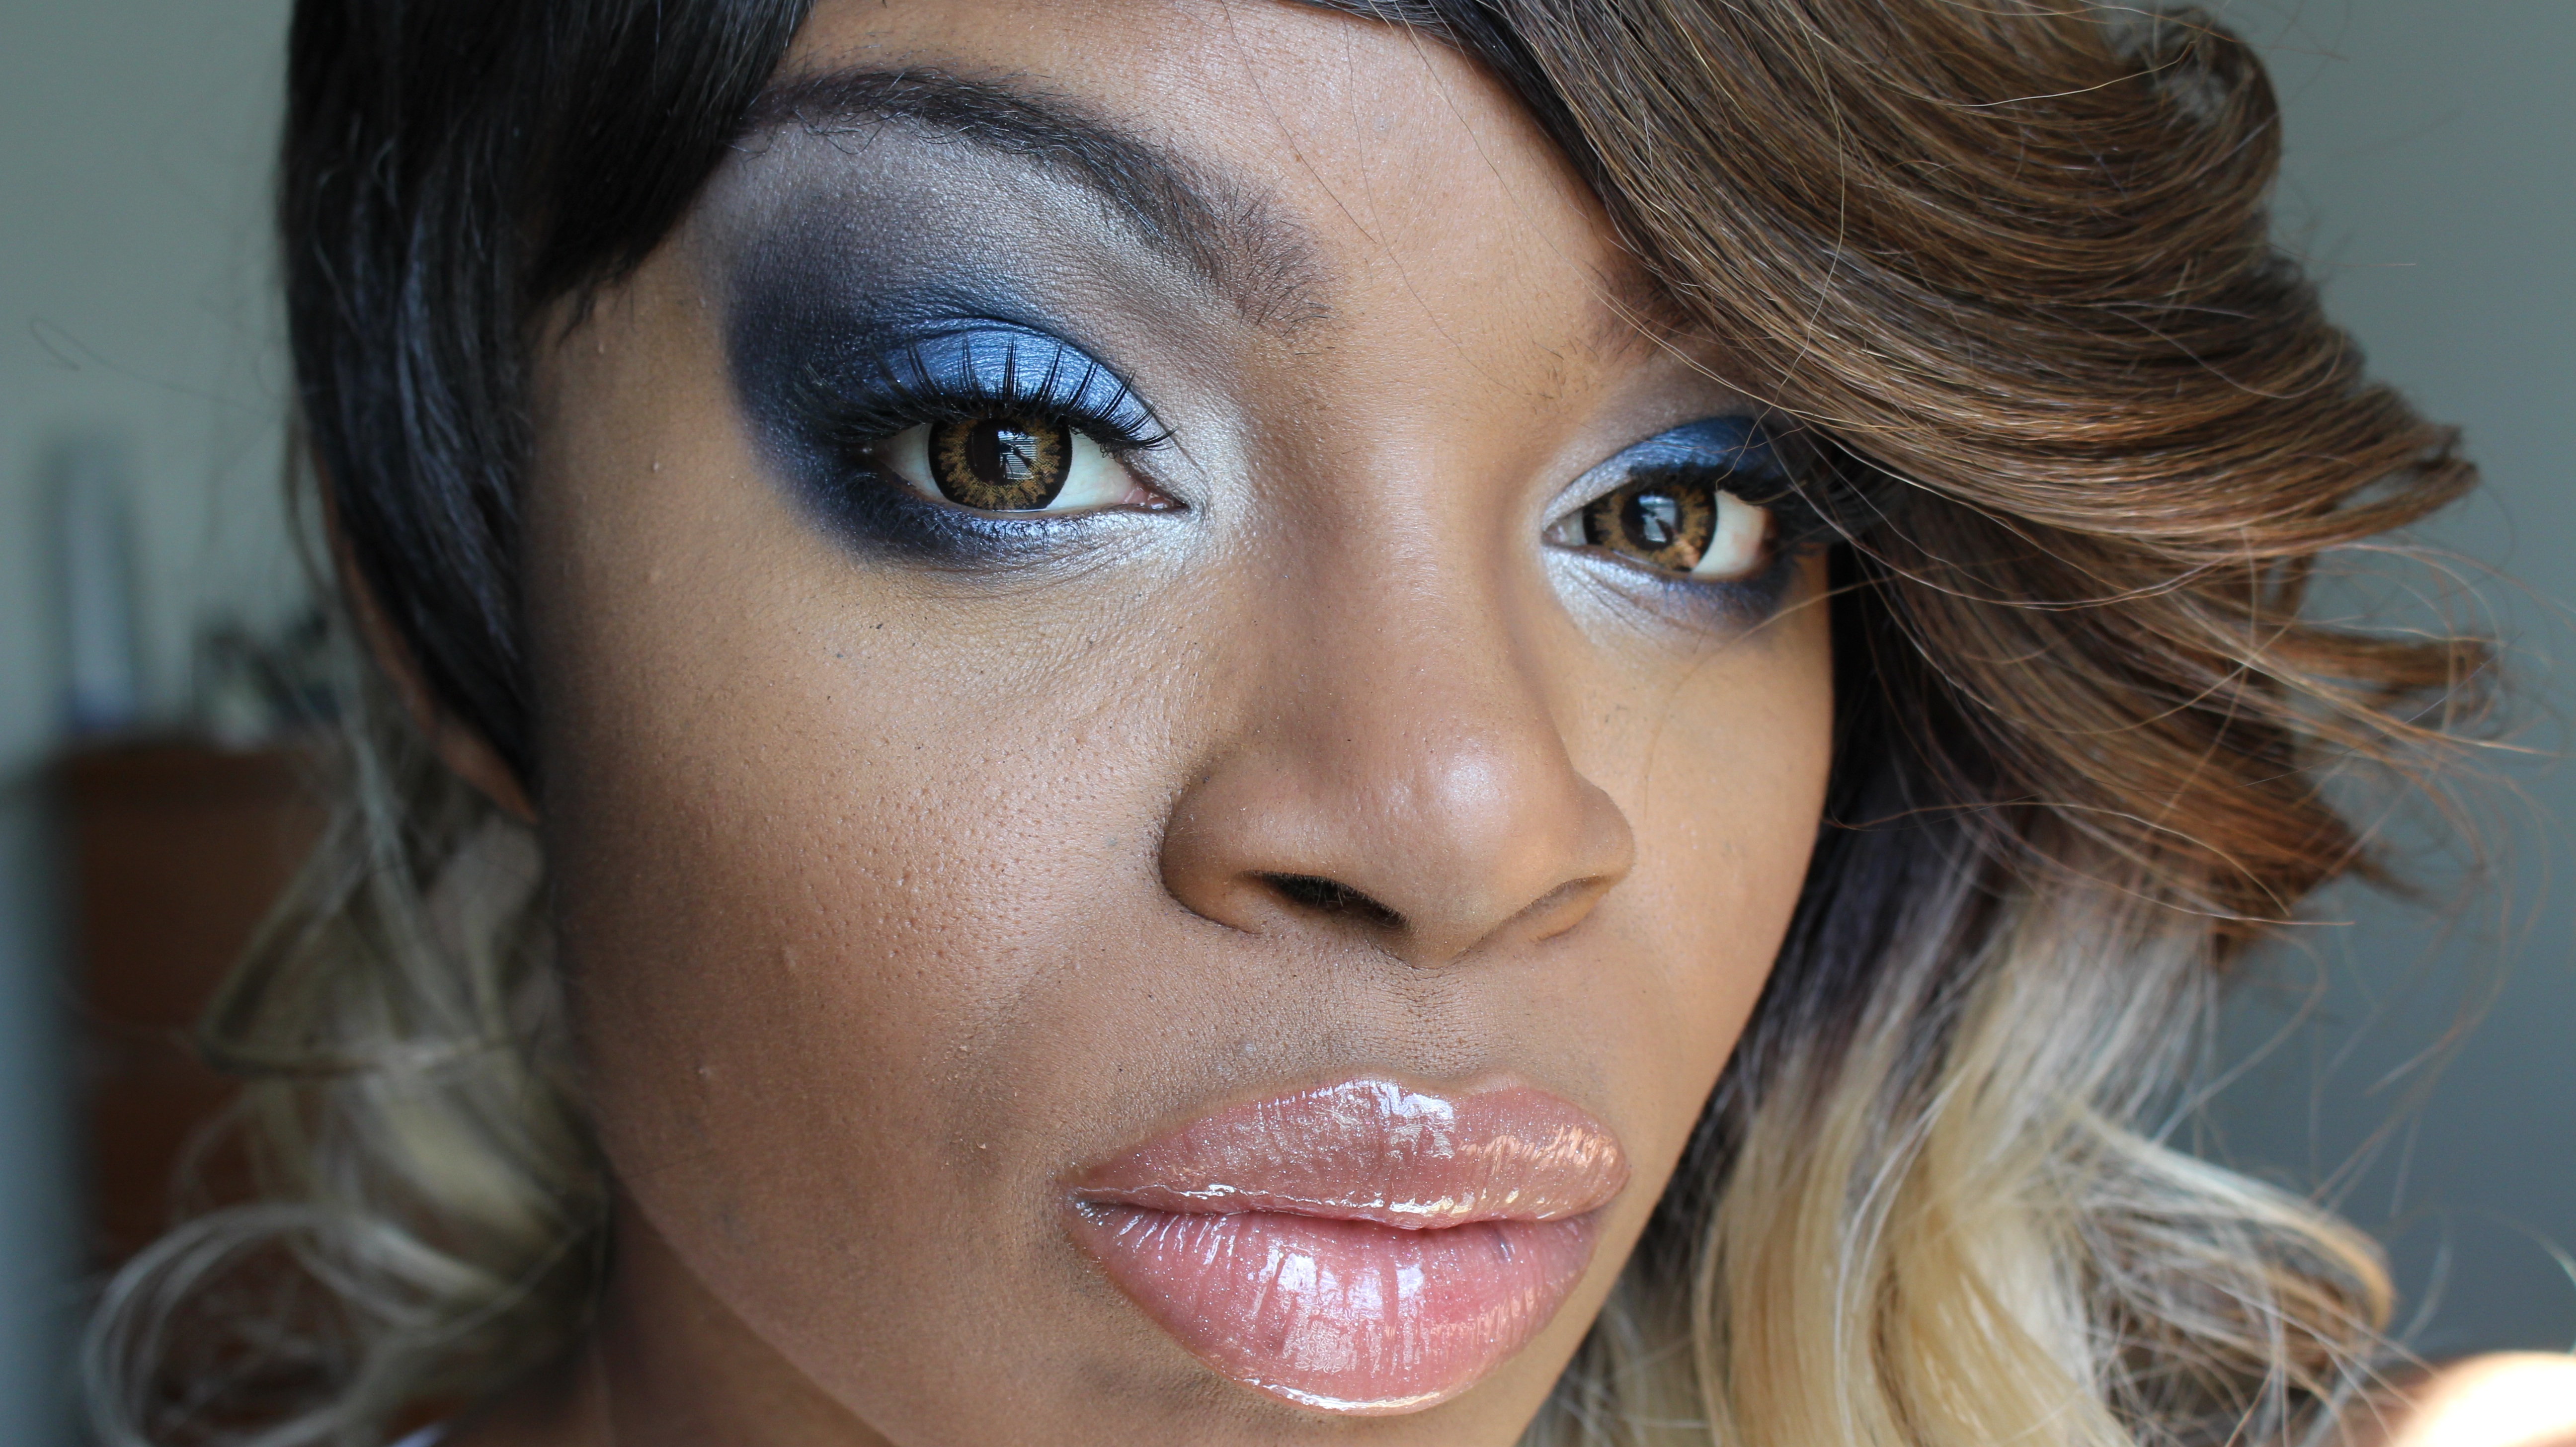
person, girl, woman, hair, photography, female, portrait, model, color, blue, lady, lip, hairstyle, smile, makeup, eyebrow, mouth, long hair, eyelash, close up, human body, black hair, face, nose, eyes, cheek, eye, head, skin, beauty, raw, blond, organ, glamour, eyeshadow, black skin, photo shoot, brown hair, eye makeup, portrait photography